Jats

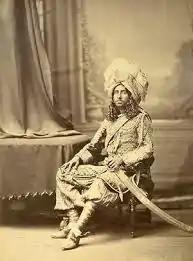
The Hindu Jat Maharaja of Bharatpur, 1882

As the Mughal empire faltered, there were a series of rural rebellions in North India. Although these had sometimes been characterised as "peasant rebellions", others, such as Muzaffar Alam, have pointed out that small local landholders, or "zemindars", often led these uprisings. The Sikh and Jat rebellions were led by such small local zemindars, who had close association and family connections with each other and with the peasants under them, and who were often armed.